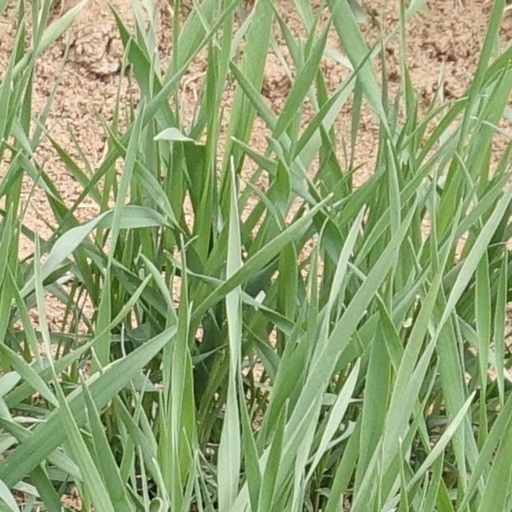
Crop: wheat